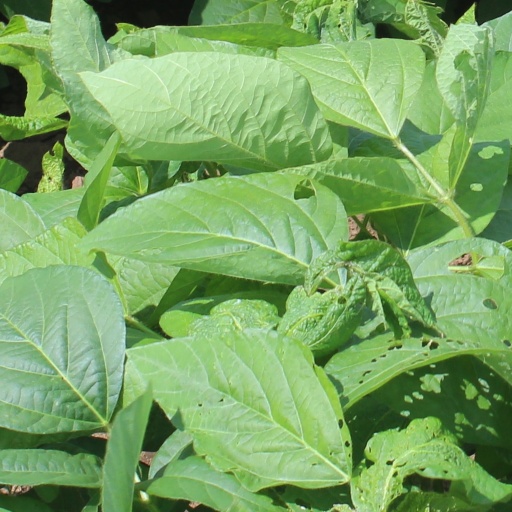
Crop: soybean